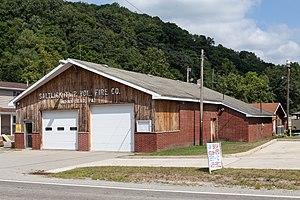
Saltlick Township est un township situé au nord-est du comté de Fayette, en Pennsylvanie, aux États-Unis. En 2010, il comptait une population de 3 461 habitants.